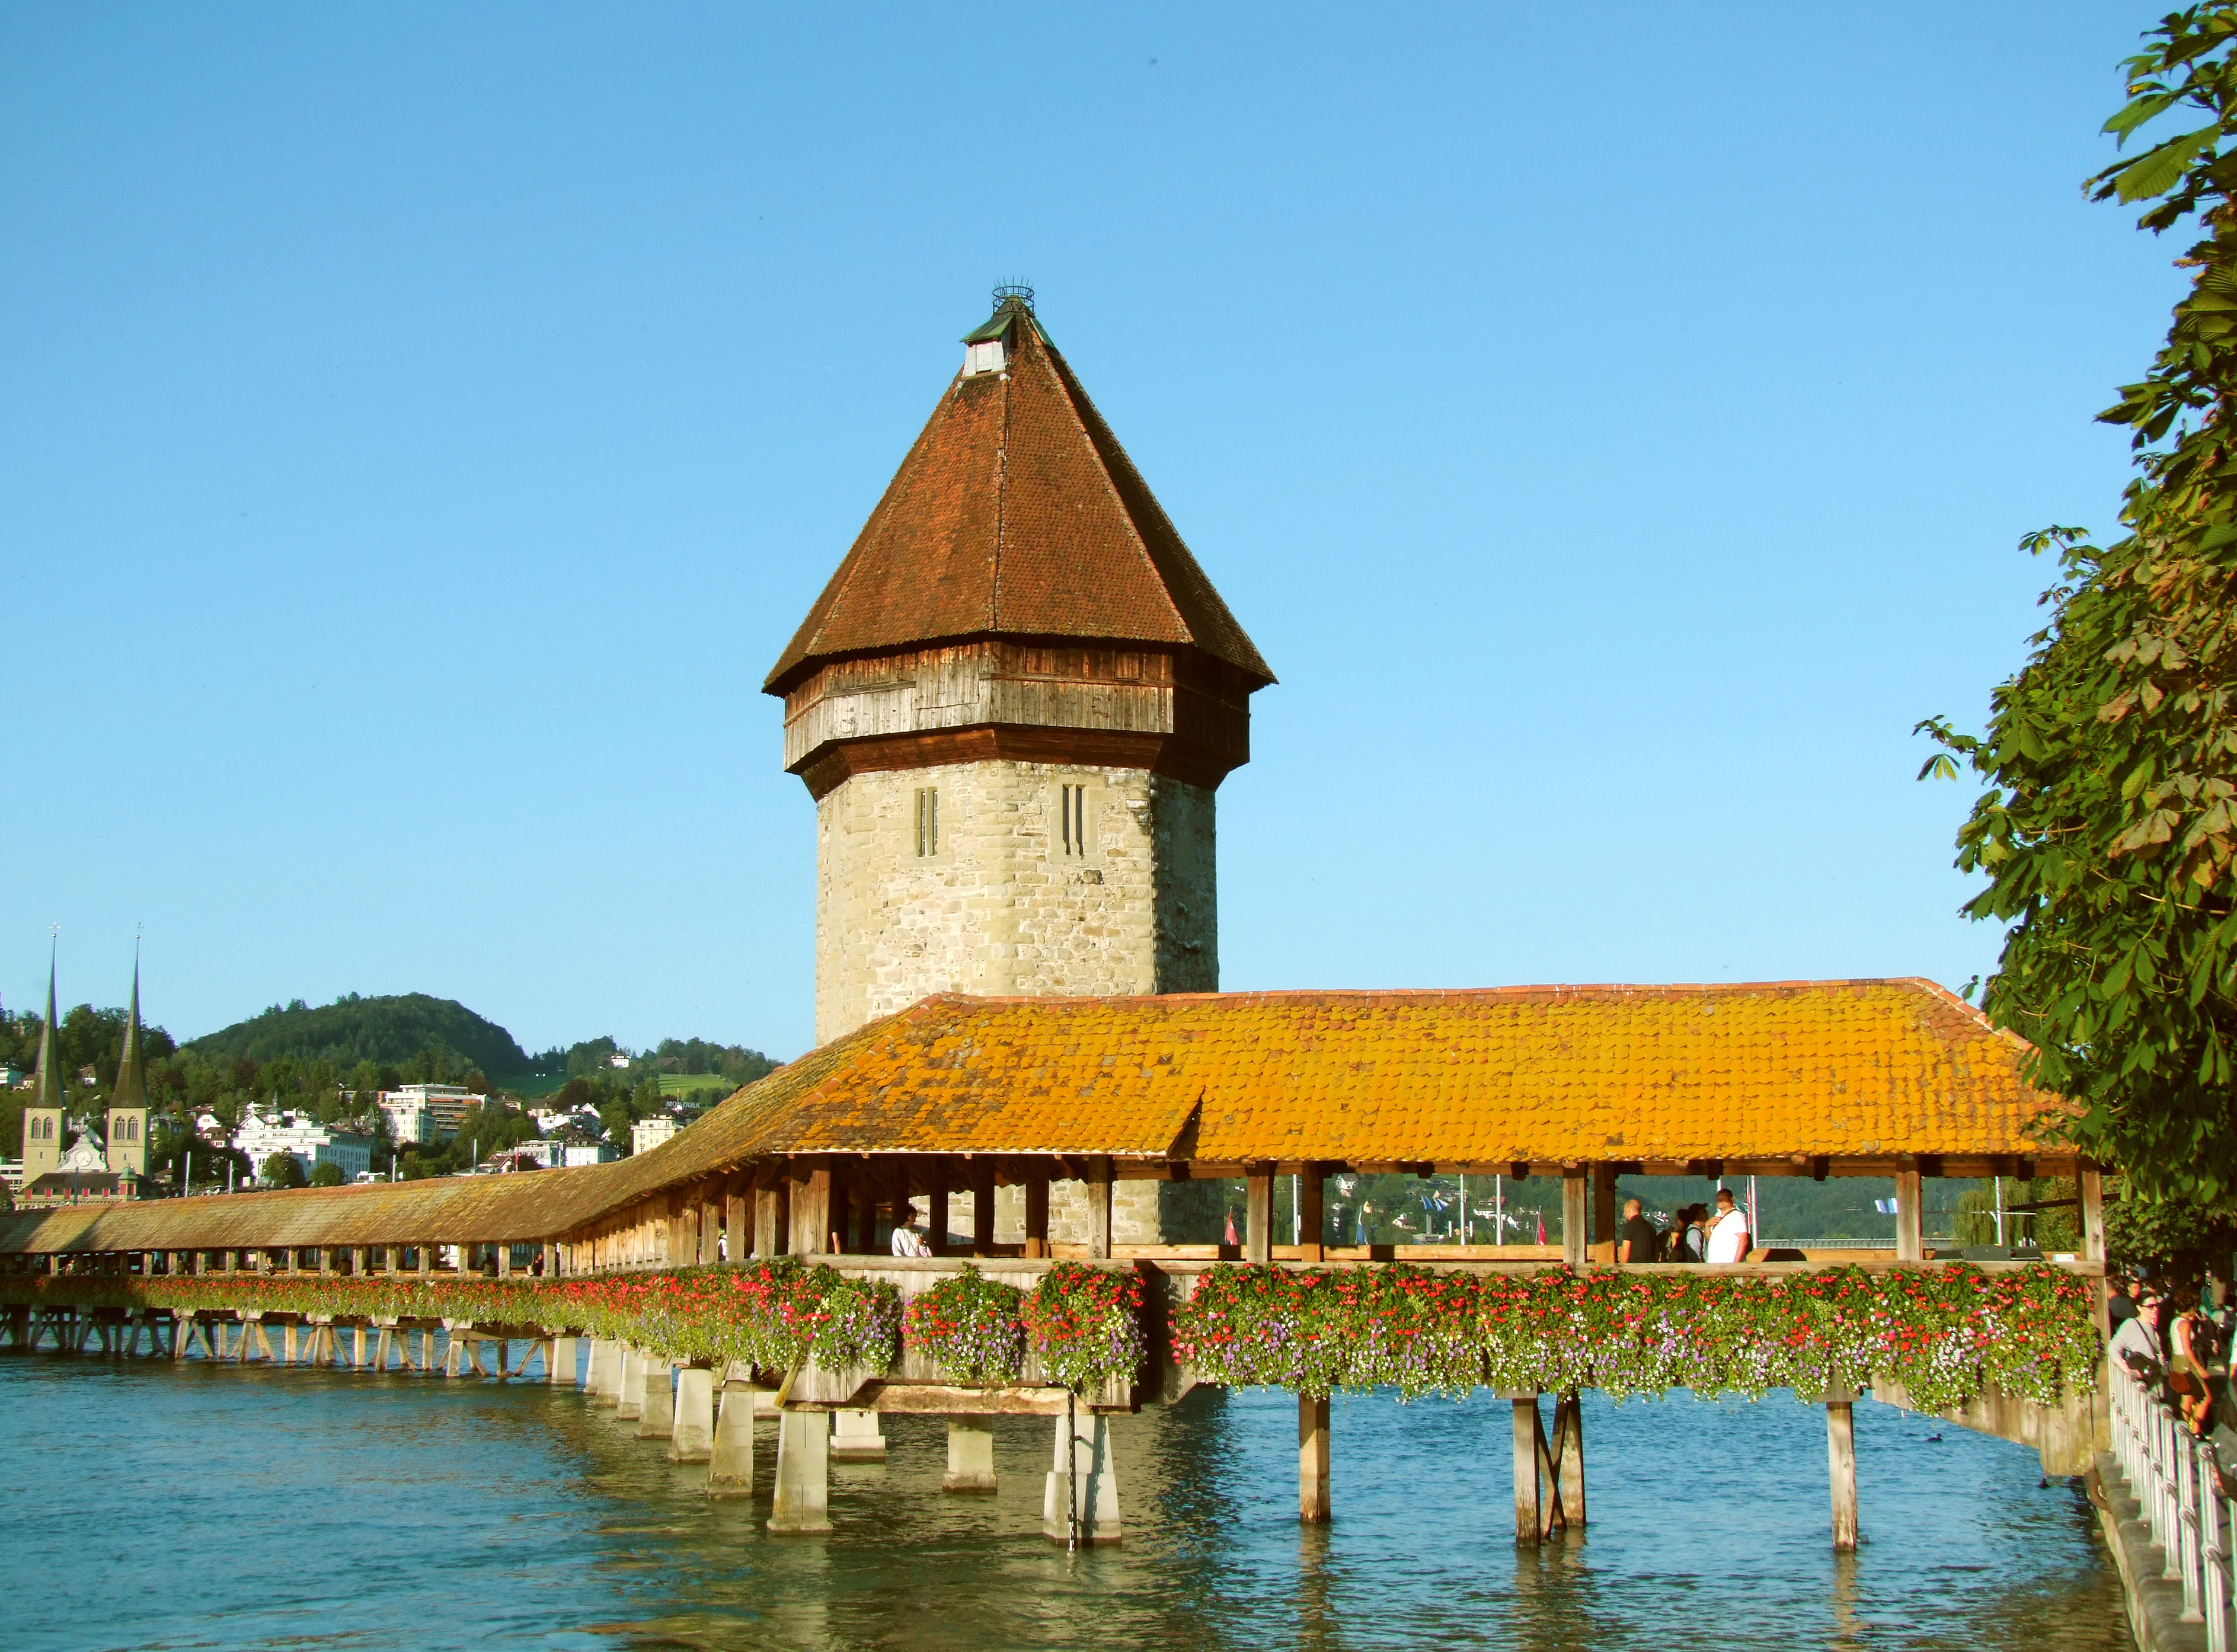
Kapellbrucke bridge, flowers, lake, tourism, famous, water tower, prison, spectacle, middle ages, Lucern, switzerland, building, waterway, tree, tourist attraction, architecture, river, house, leisure, vacation, roof